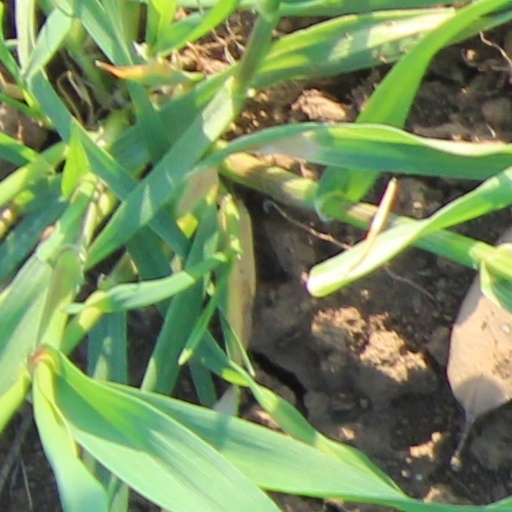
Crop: wheat